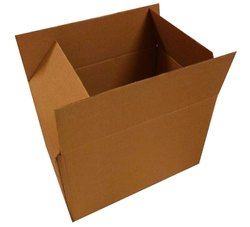
Label: cardboard